De Bonte Hen, Zaandam

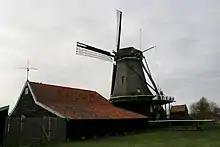
De Bonte Hen

De Bonte Hen ("The Spotted Hen") is the name of an oil mill, located in the Zaanse Schans, Netherlands. De Bonte Hen is the northernmost of the mills in Zaanse Schans.